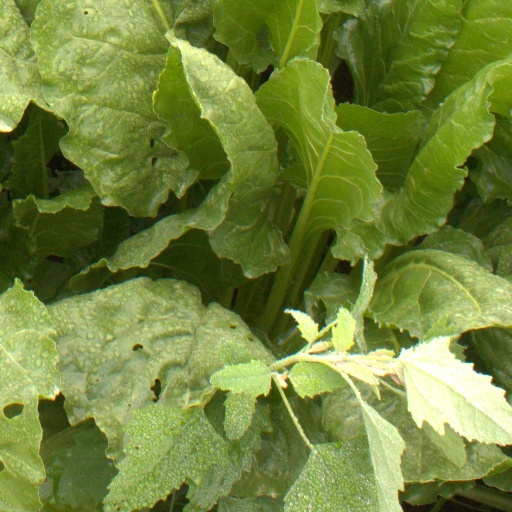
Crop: sugar beet